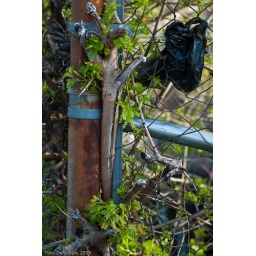
Chain link and tree near the trash processing plant at NJ and K St SE.